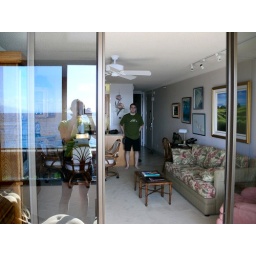
I'm standing in our lanai looking at the reflection of me and the ocean in the glass doors and looking into our condo at Ryan.